Robert Moses

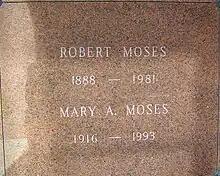
The crypt of Robert Moses

The opposition reached a climax over the demolition of Pennsylvania Station, which many attributed to the "development scheme" mentality cultivated by Moses even though it was the impoverished Pennsylvania Railroad that was actually responsible for the demolition. This casual destruction of one of New York's greatest architectural landmarks helped prompt many city residents to turn against Moses's plans to build a Lower Manhattan Expressway, which would have gone through Greenwich Village and what is now SoHo. This plan and the Mid-Manhattan Expressway both failed politically. One of his most vocal critics during this time was the urban activist Jane Jacobs, whose book "The Death and Life of Great American Cities" was instrumental in turning opinion against Moses's plans; the city government rejected the expressway in 1964.